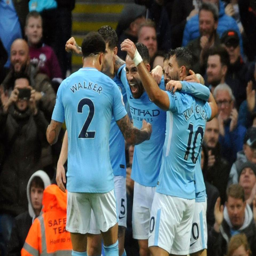
english metropolitan borough are definitely the team to beat right now